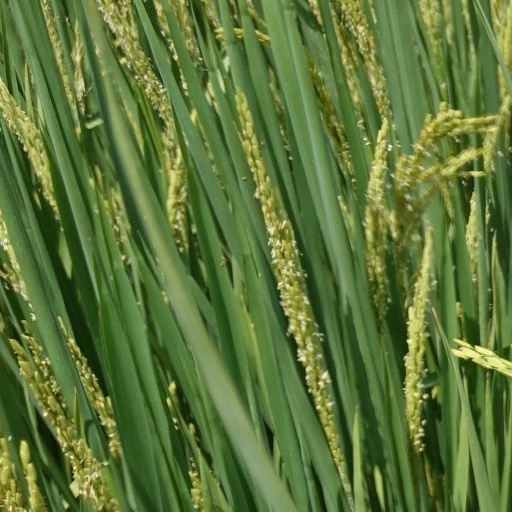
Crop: rice